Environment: real
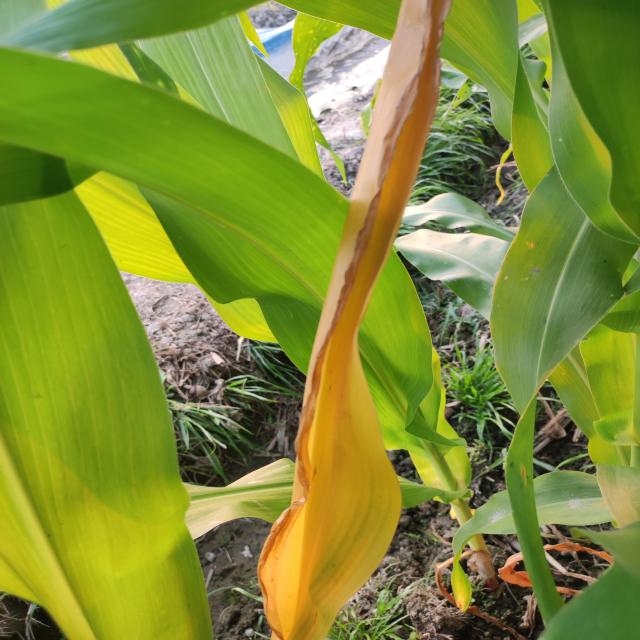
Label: nitrogen_deficiency